Neil Burgess Jr.

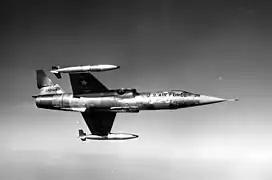
F104G

Awarded in 1958 to the USAF and industry team's co-development of the F-104 airframe by Clarence "Kelly" Johnson of Lockheed Skunk Works and J79 engine by Neil Burgess and Gerhard Neumann of General Electric. Also Maj Howard C Johnson, USAF, for world landplane altitude record and Capt Walter W Irwin, USAF, for world landplane speed record both in the F-104 with the J79 engine. Using the F-104, Major Johnson established a world land plane altitude record of 91,243 Feet; and Captain Irwin, established a world straightaway speed record of 1,404.09 miles per hour.